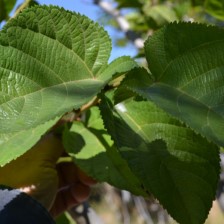
Variety: TaiwanStraberry